Old Kilpatrick

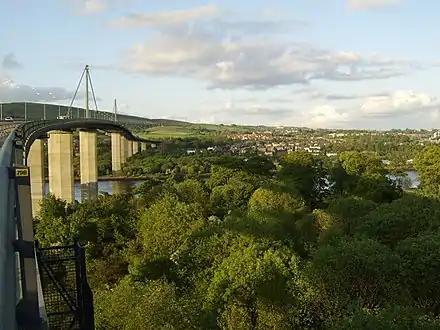
The River Clyde and Old Kilpatrick from the Erskine Bridge

Today, the north end of the Erskine Bridge, which replaced the Erskine Ferry, lands just above the village, and the village is served by Kilpatrick railway station on the North Clyde Line.